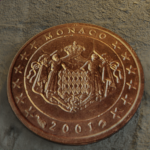
Coin value: 1cent
Country: mo
Edition: 2001